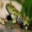
Label: frog